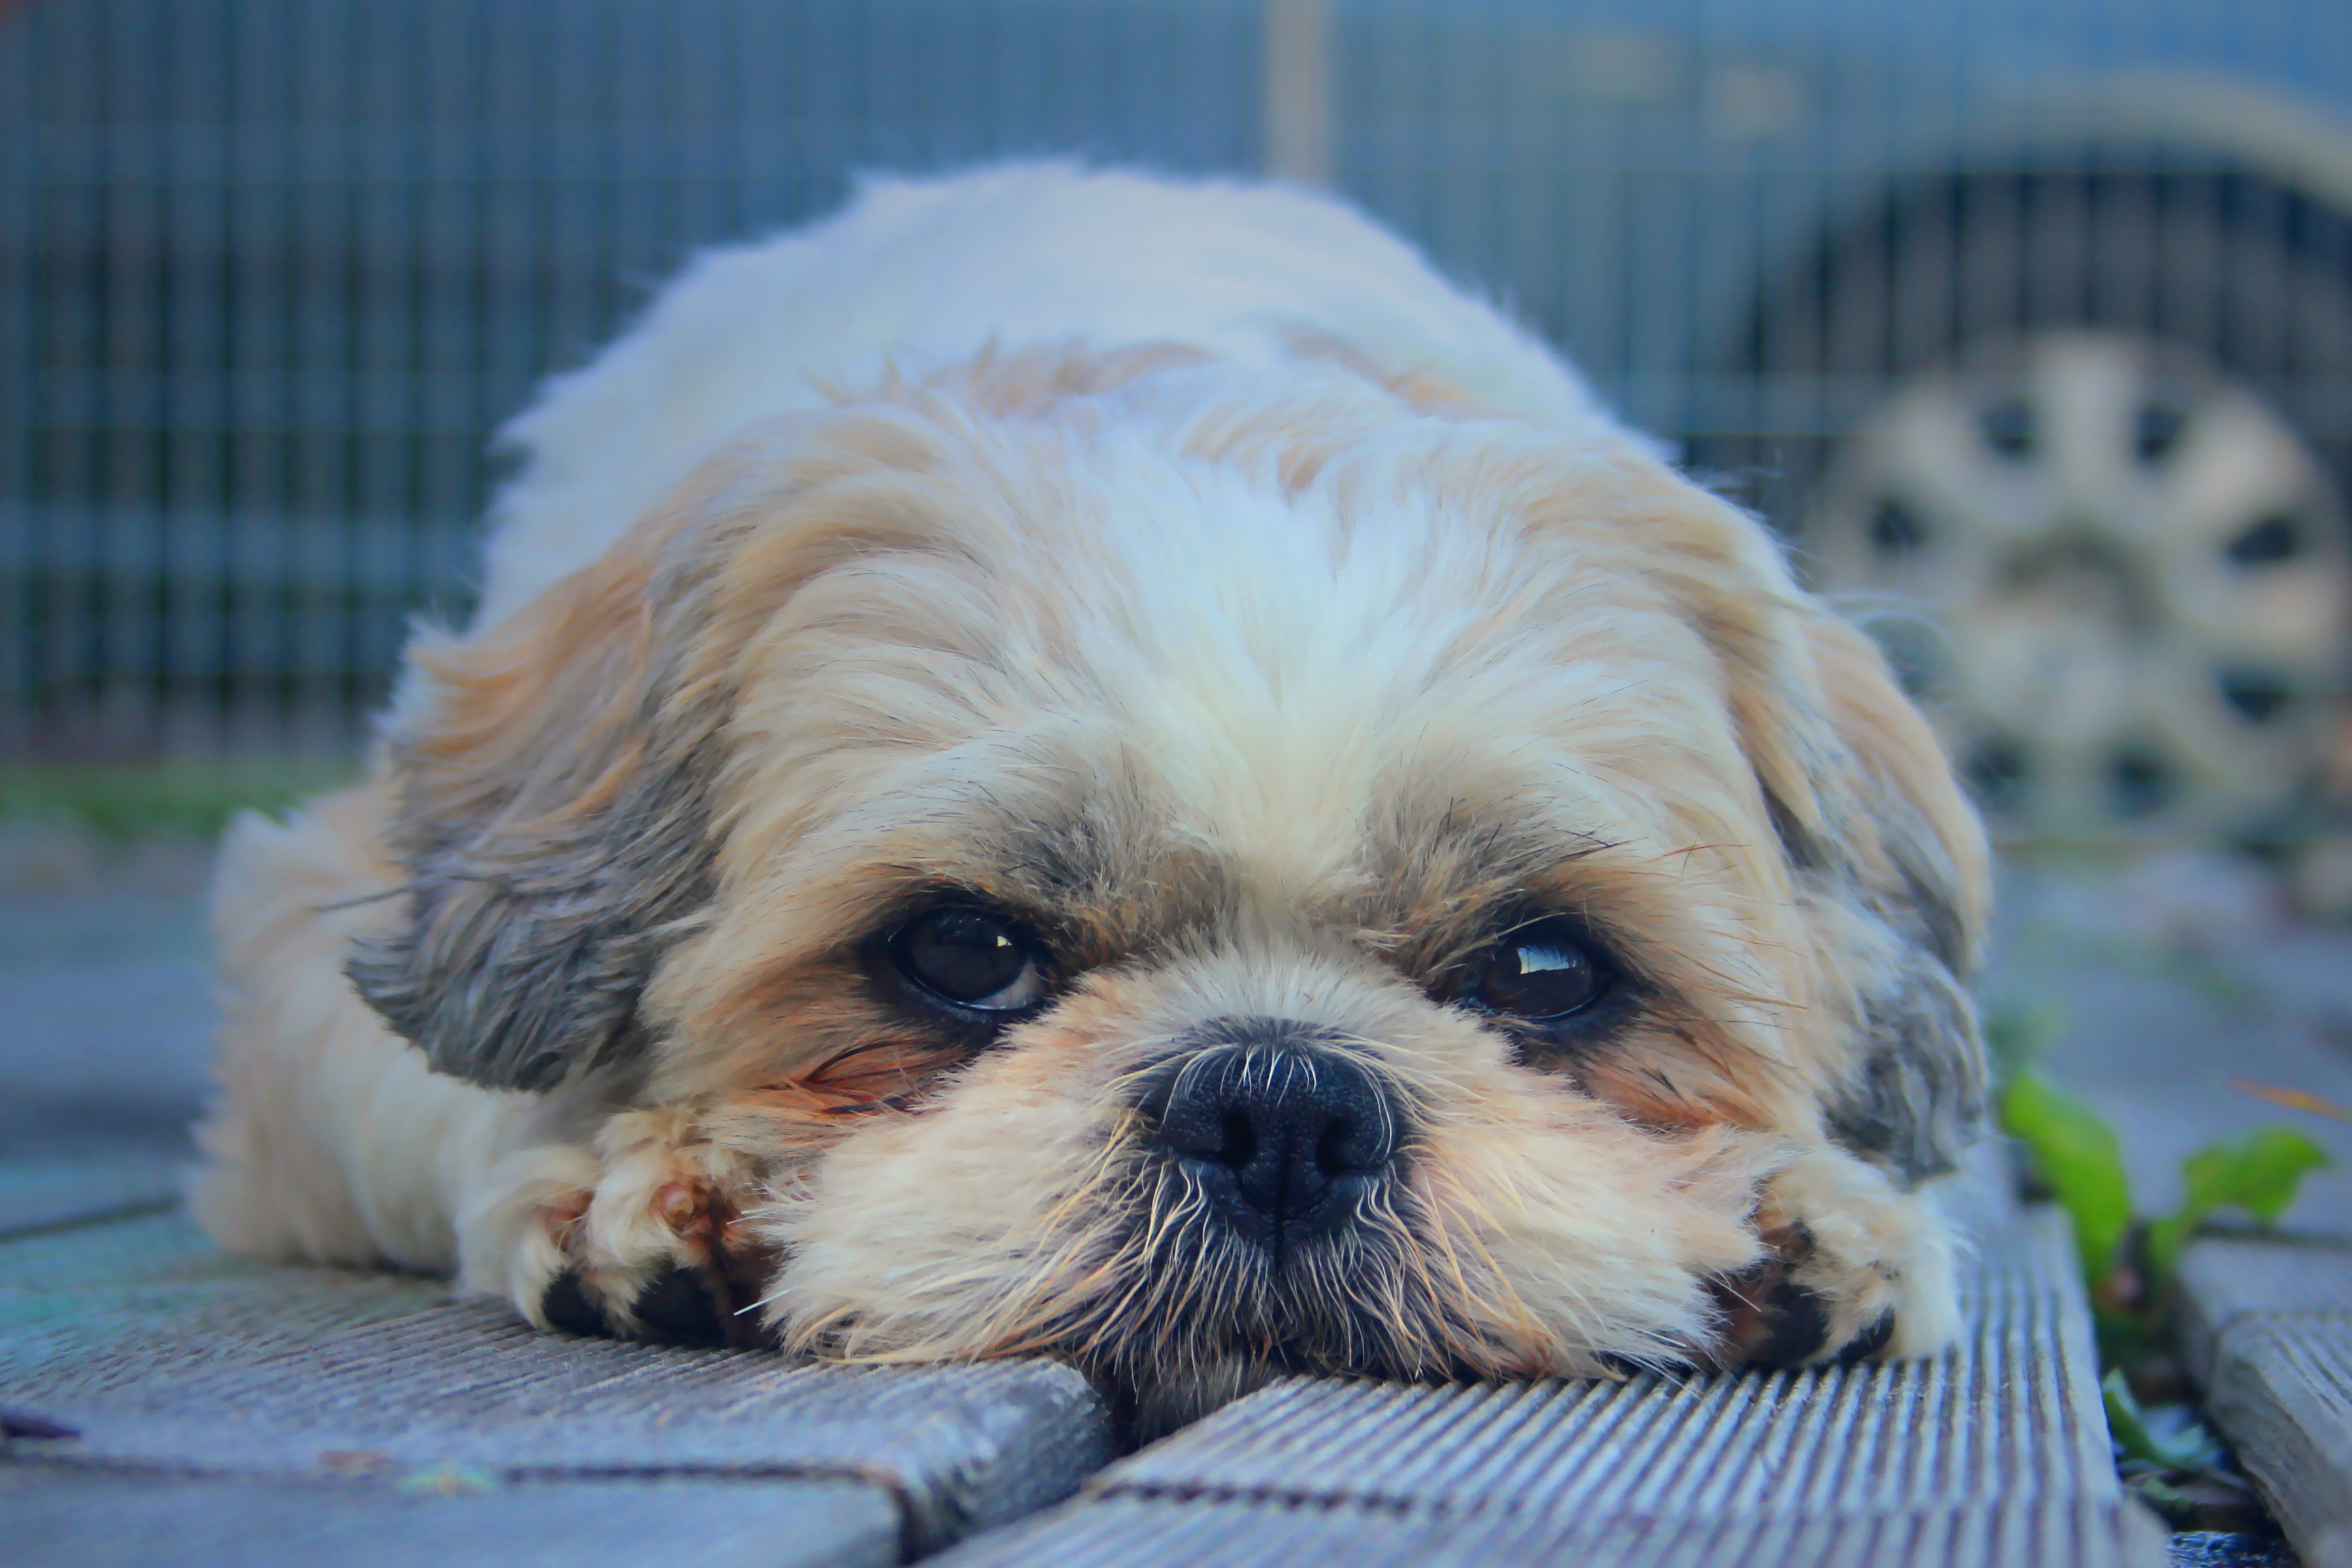
puppy, dog, cute, pet, mammal, vertebrate, paws, tired, dog breed, lhasa apso, small dog, knuffig, shih tzu, dog look, purry, havanese, dog like mammal, dog crossbreeds, cavachon, chinese imperial dog